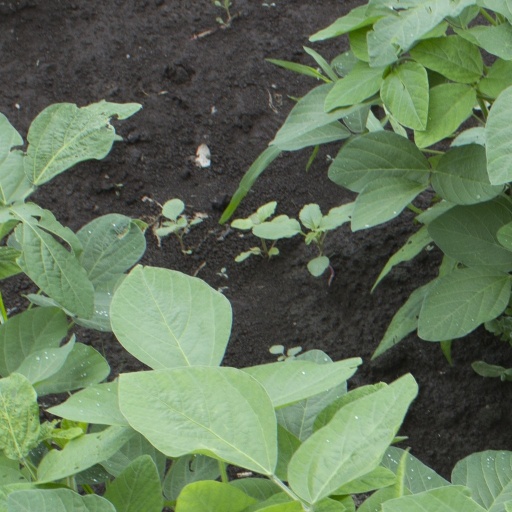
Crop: soybean